Humming (film)

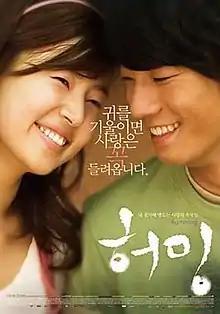
Theatrical poster

Humming is a 2008 South Korean romance drama film starring Lee Chun-hee and Han Ji-hye.